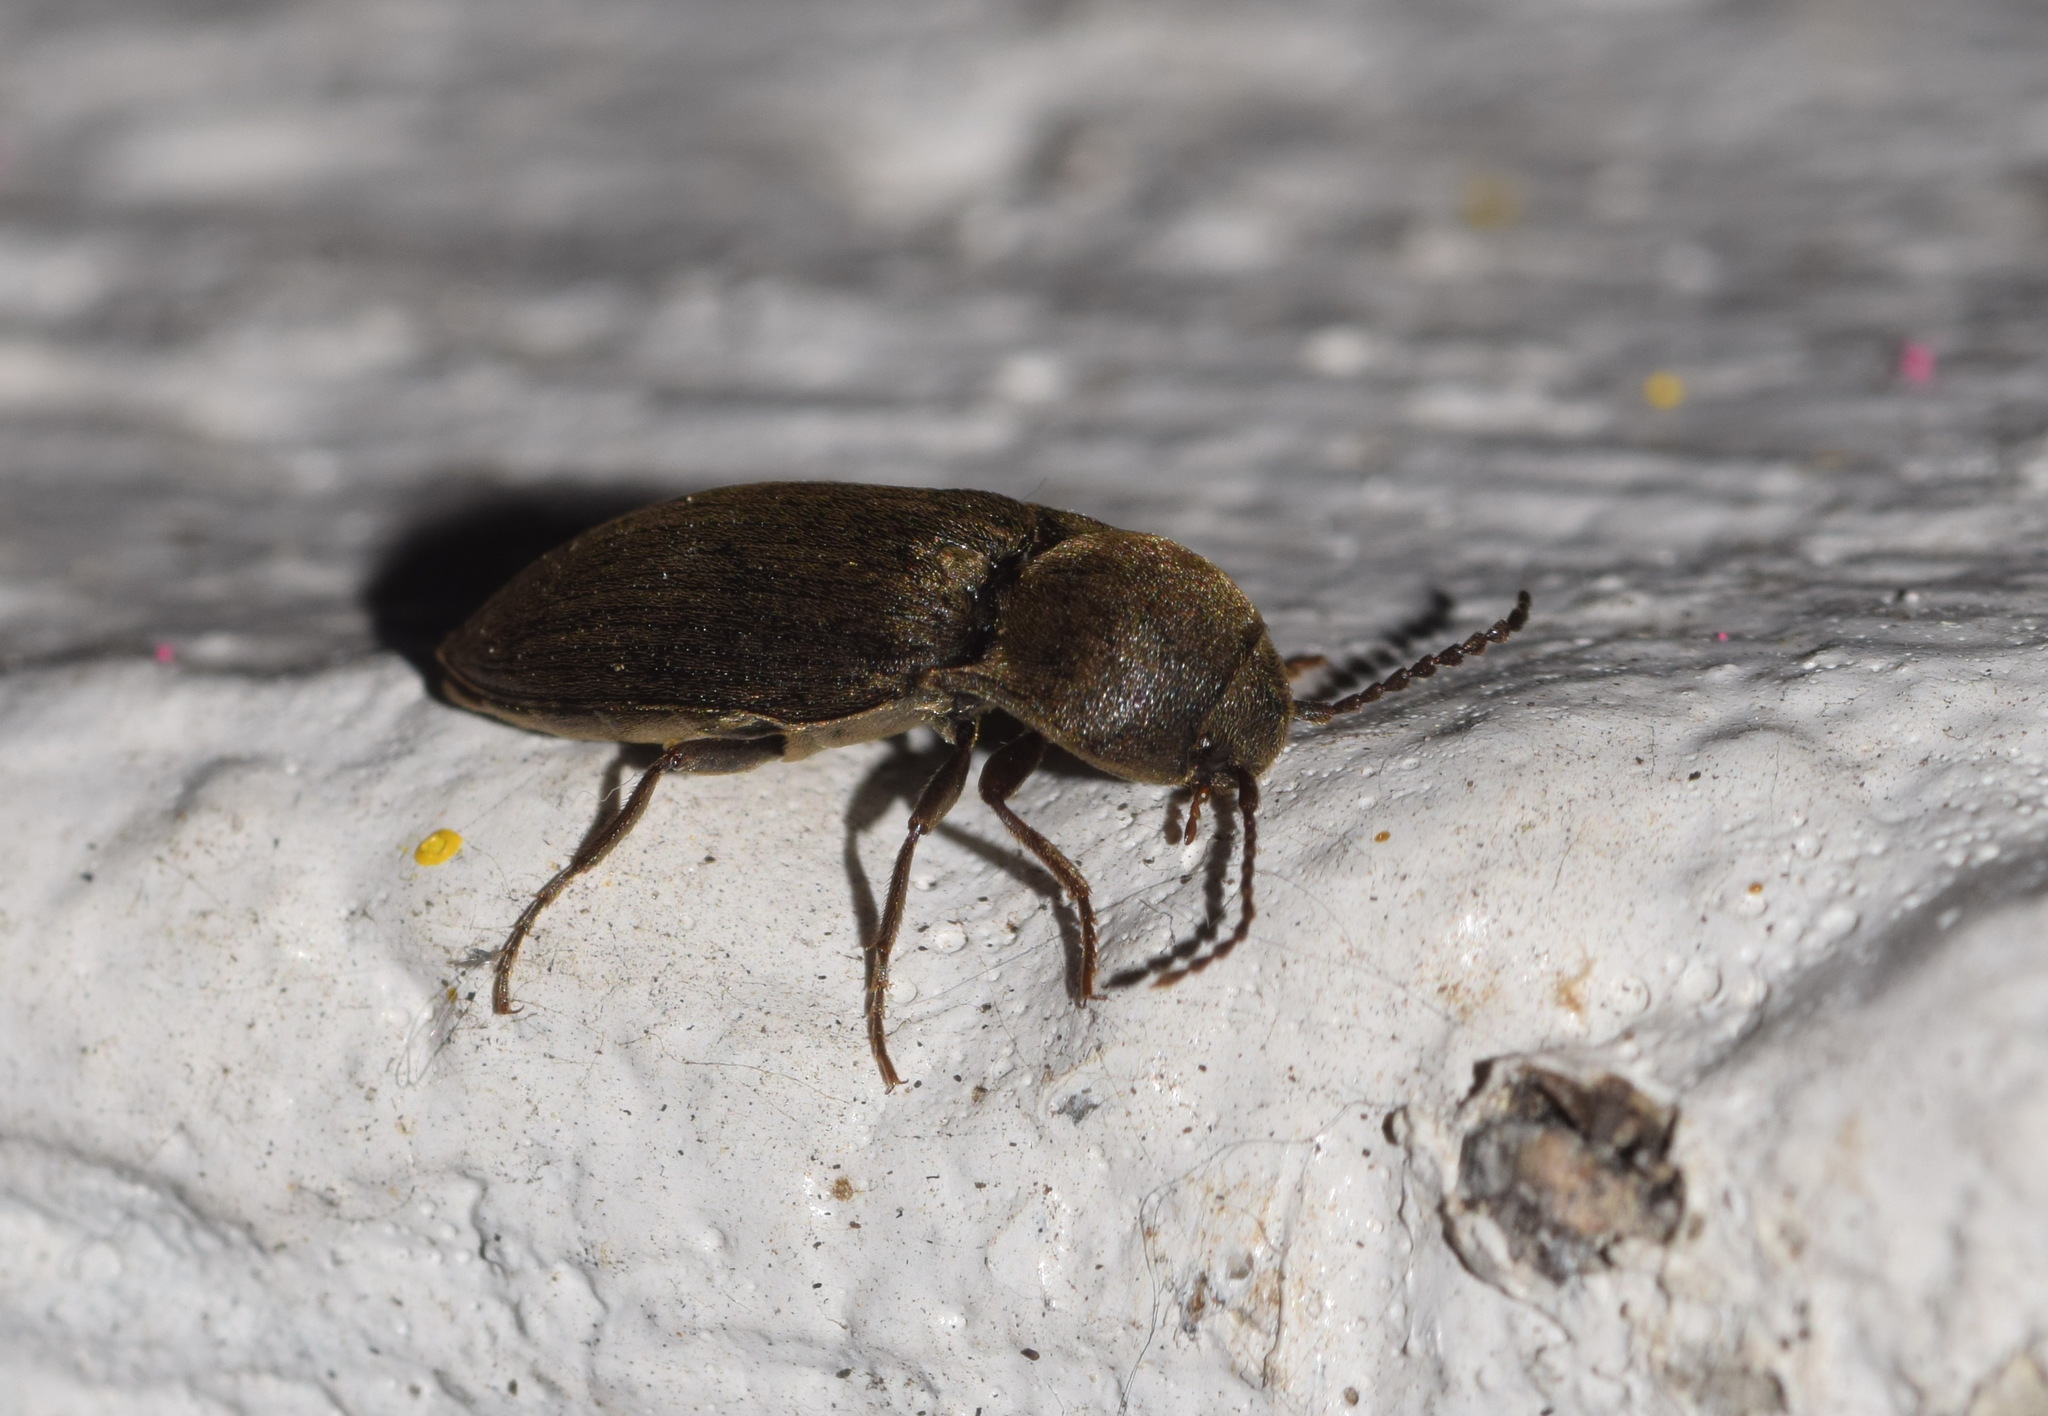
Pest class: clickbeetles_wireworms